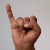
The image shows a hand gesture representing the letter 'I' in Indian Sign Language.